Belmont Hall (Newark, Delaware)

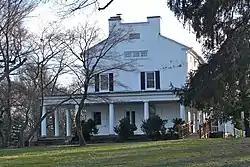
Belmont Hall, December 2010

Belmont Hall is a historic home located at Newark in New Castle County, Delaware. It was built between 1838 and 1844 and is a -story, gable-roofed, stuccoed brick building. It features a porch on three sides supported by Doric order columns. The building was renovated in 1911 in the Classical Revival style. It was built as a private dwelling, In 1950, the University of Delaware purchased the building as a home for its president. It was later used as a dormitory for honor students.